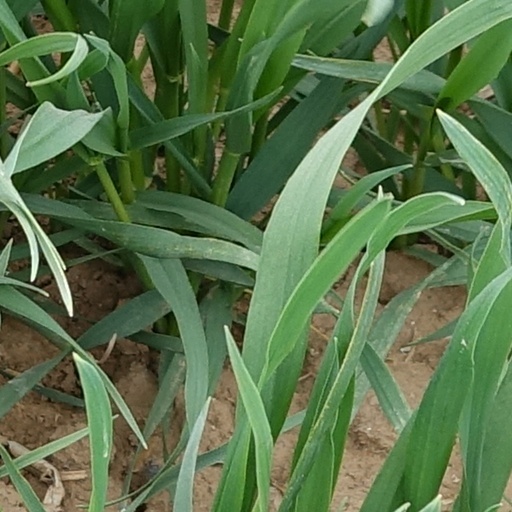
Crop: wheat